Jakobsgatan

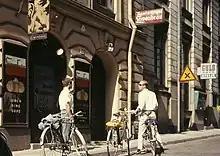
Jakobsgatan in 1963.

Jakobsgatan is a street at Norrmalm in central Stockholm, Sweden. The street stretches from west–east Tegelbacken in the west to Västra Trädgårdsgatan in the east. At Jakobsgatan several entertainment places can be found such as Hamburger Börs and Centralpalatset.